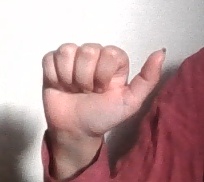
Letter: dhad